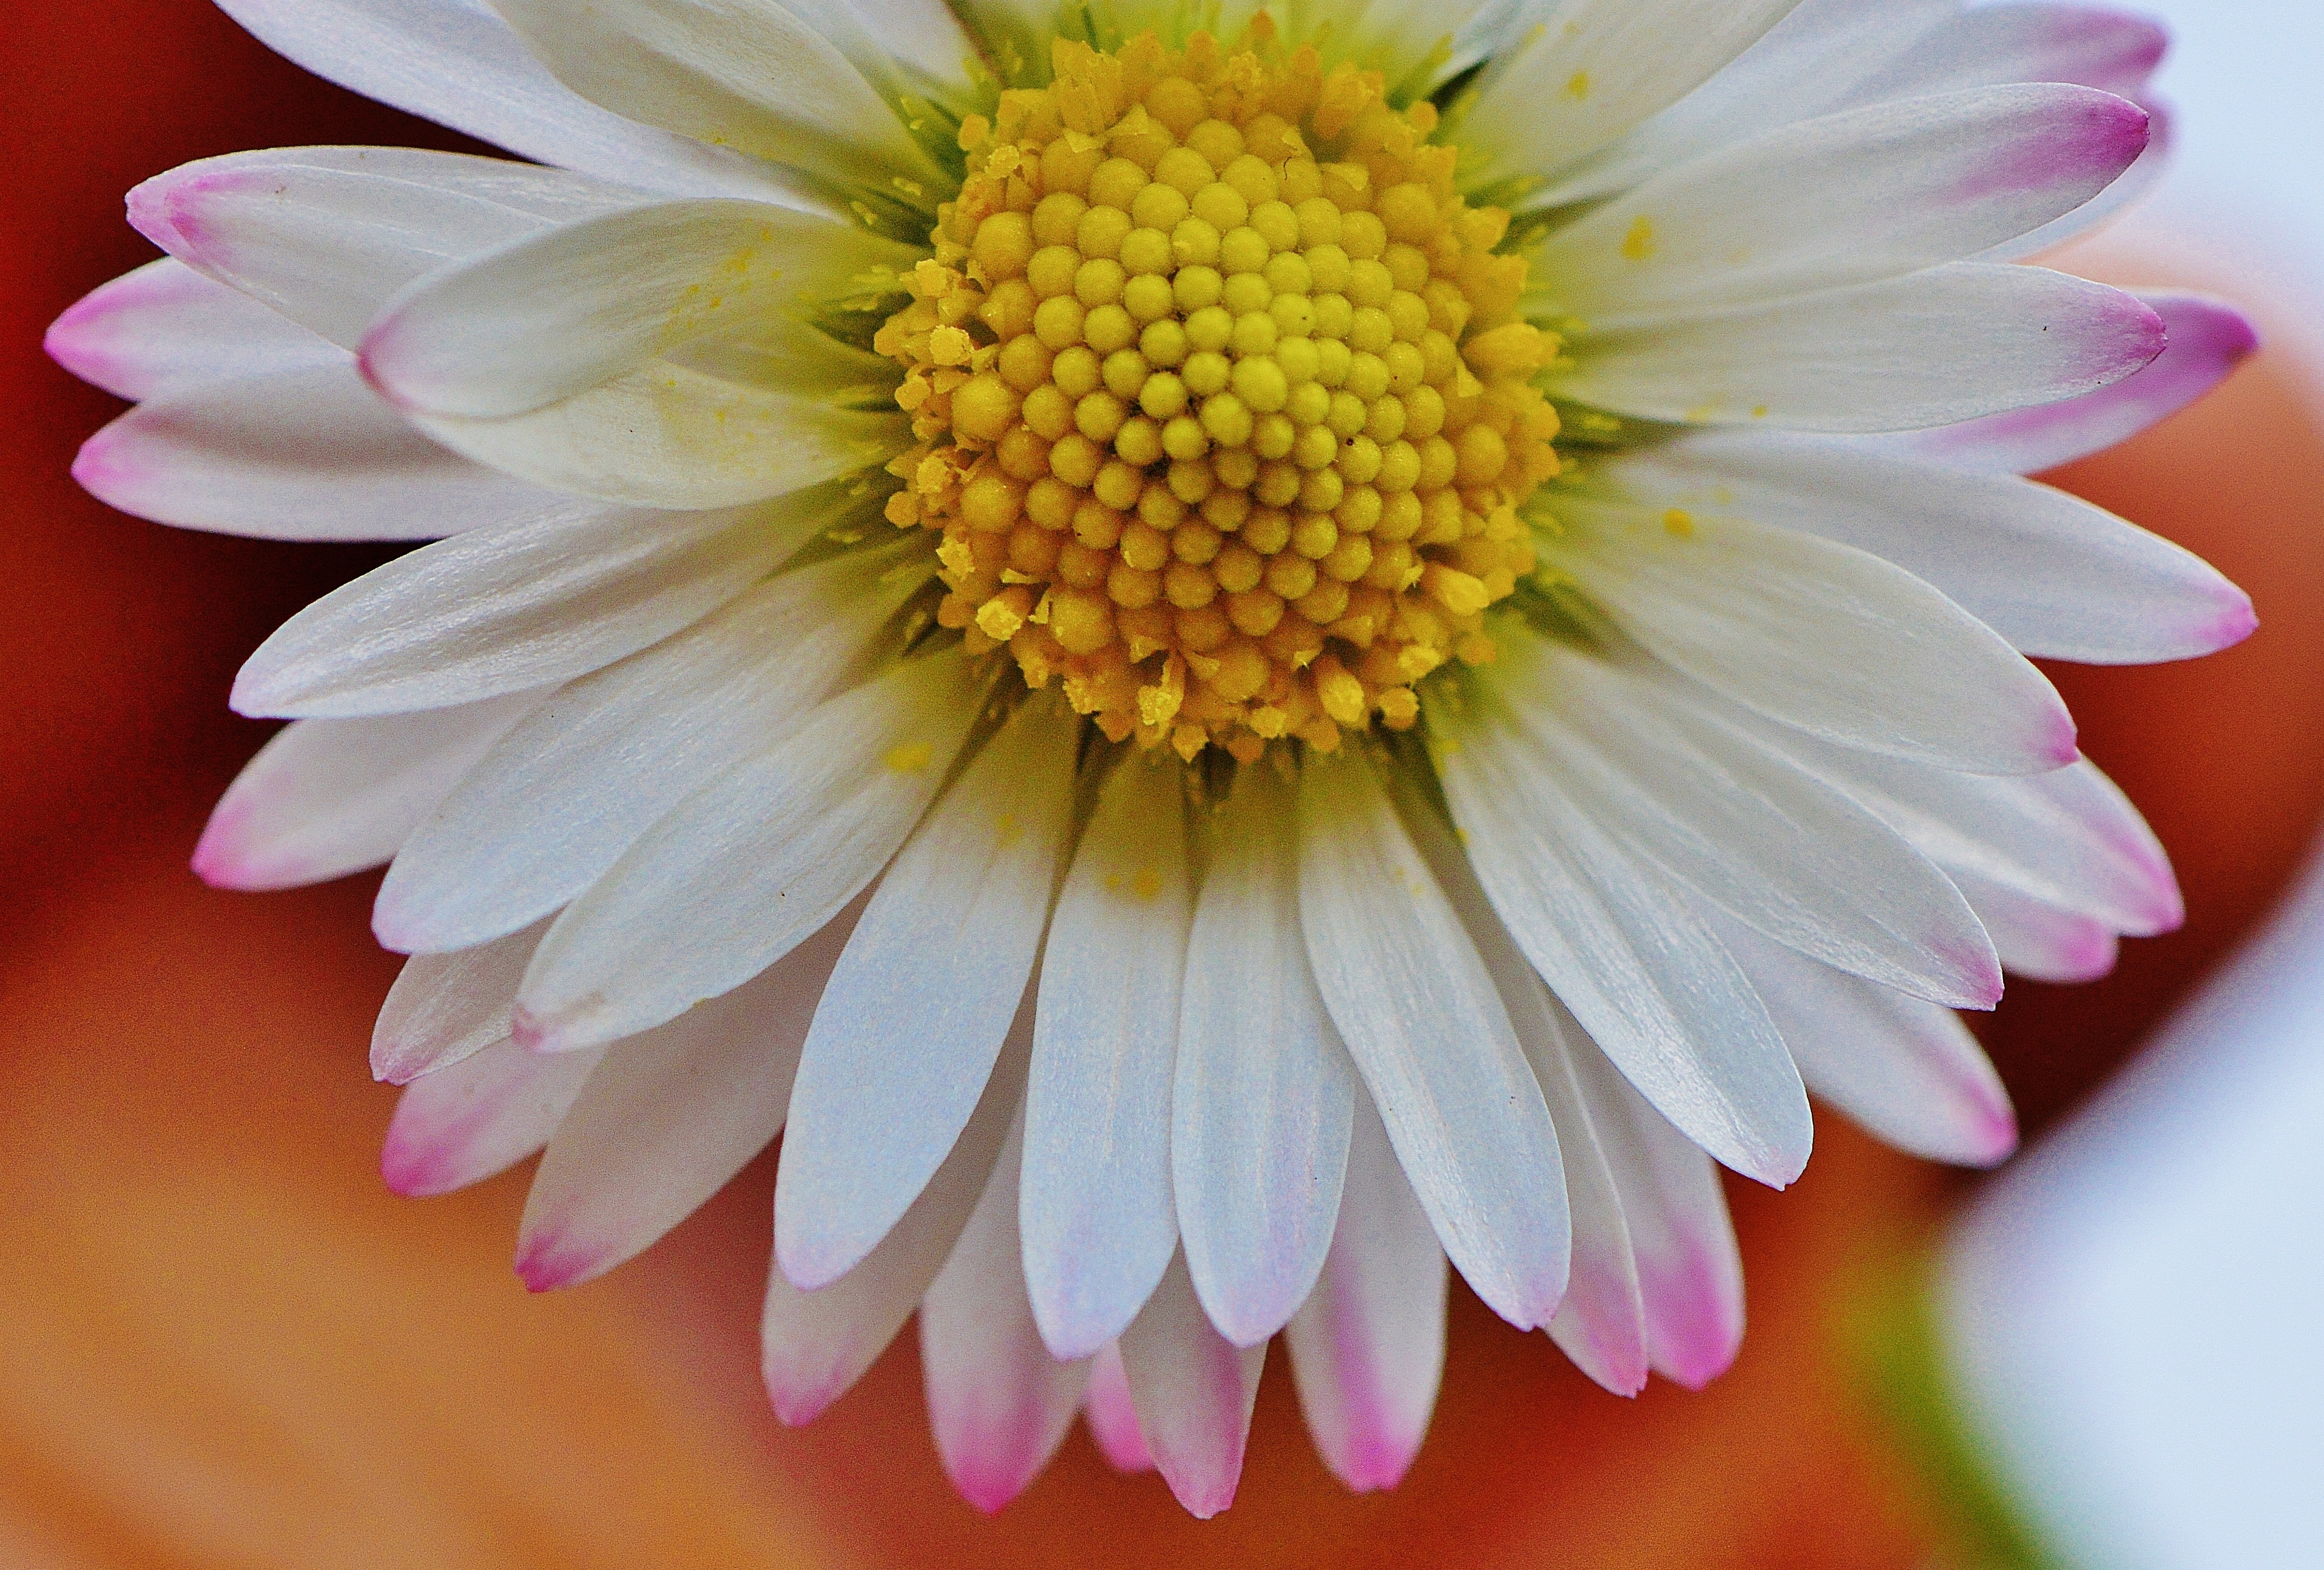
nature, grass, plant, meadow, flower, petal, summer, daisy, spring, yellow, pink, flora, flowers, close up, pointed flower, gerbera, flower meadow, macro photography, summer meadow, flowering plant, daisy family, oxeye daisy, plant stem, land plant